Herbert West–Reanimator

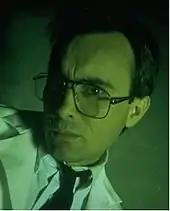
Jeffrey Combs as Herbert West in "Bride of Re-Animator".

The narrator recounts his history with the title character, who has recently disappeared. He details his time as a medical student at Miskatonic University, when the narrator became fascinated by West's theories, which postulate that the human body is simply a complex, organic machine which can be "restarted". West eventually realizes he must experiment on human subjects. The two men steal supplies from their medical school and set up their lab in an abandoned farmhouse. At first, they pay a group of men to rob graves for them, but none of the experiments are successful. West and the narrator then rob graves themselves. One night, they steal the corpse of a construction worker who died that morning in an accident. They take it back to the farmhouse and inject it with West's serum, but nothing happens. Later, an inhuman scream is heard from within the room containing the corpse. Moved by instinct, they flee. West accidentally sets the lab on fire after tripping over a lantern while escaping. The next day, the newspaper reports that a grave in Potter's Field, violently molested the night before, displays the claws of a beast.